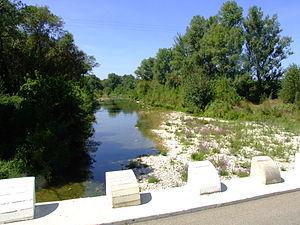
Sardan est une commune française située dans le département du Gard, en région Occitanie.